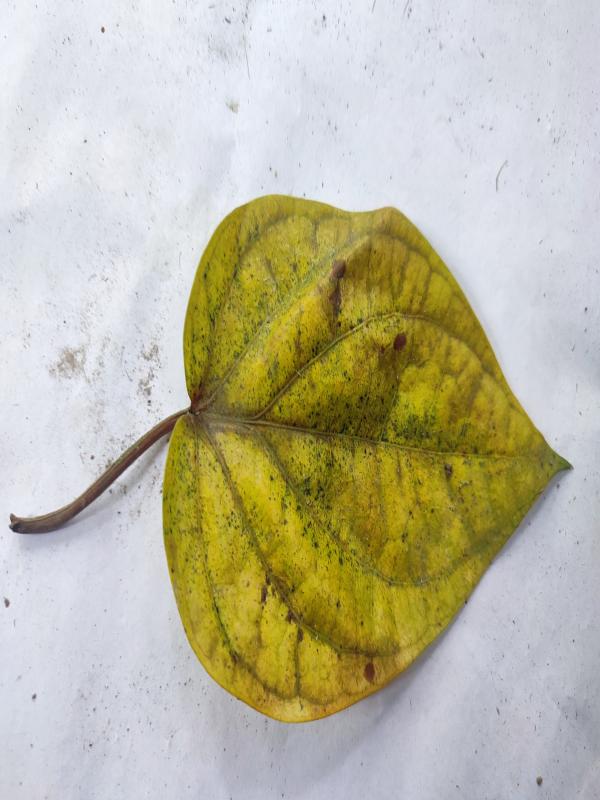
Label: Dried_Leaf